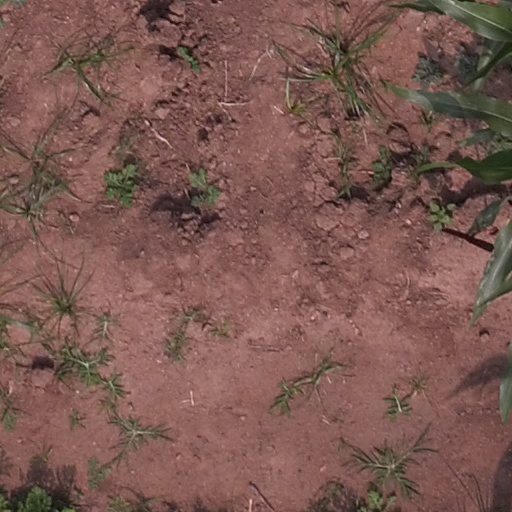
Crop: maize; corn